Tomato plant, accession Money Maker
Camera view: vertical (180 deg); turntable rotation: 120 degrees
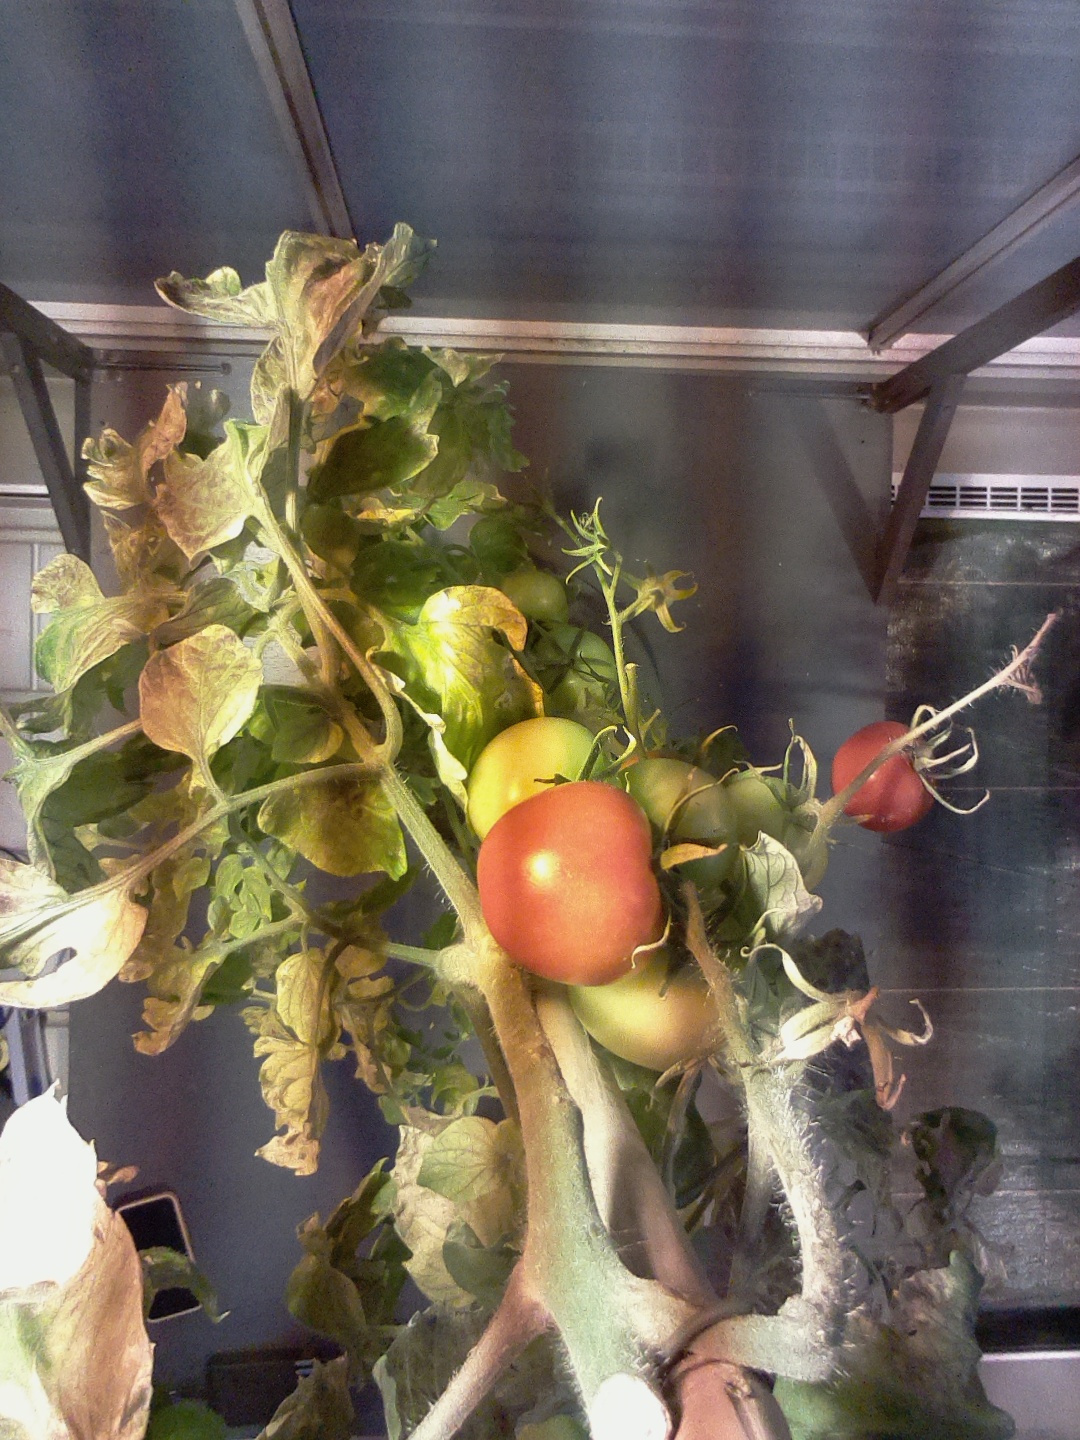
BBCH growth stage 82: 20%-30% of fruits show typical fully ripe color